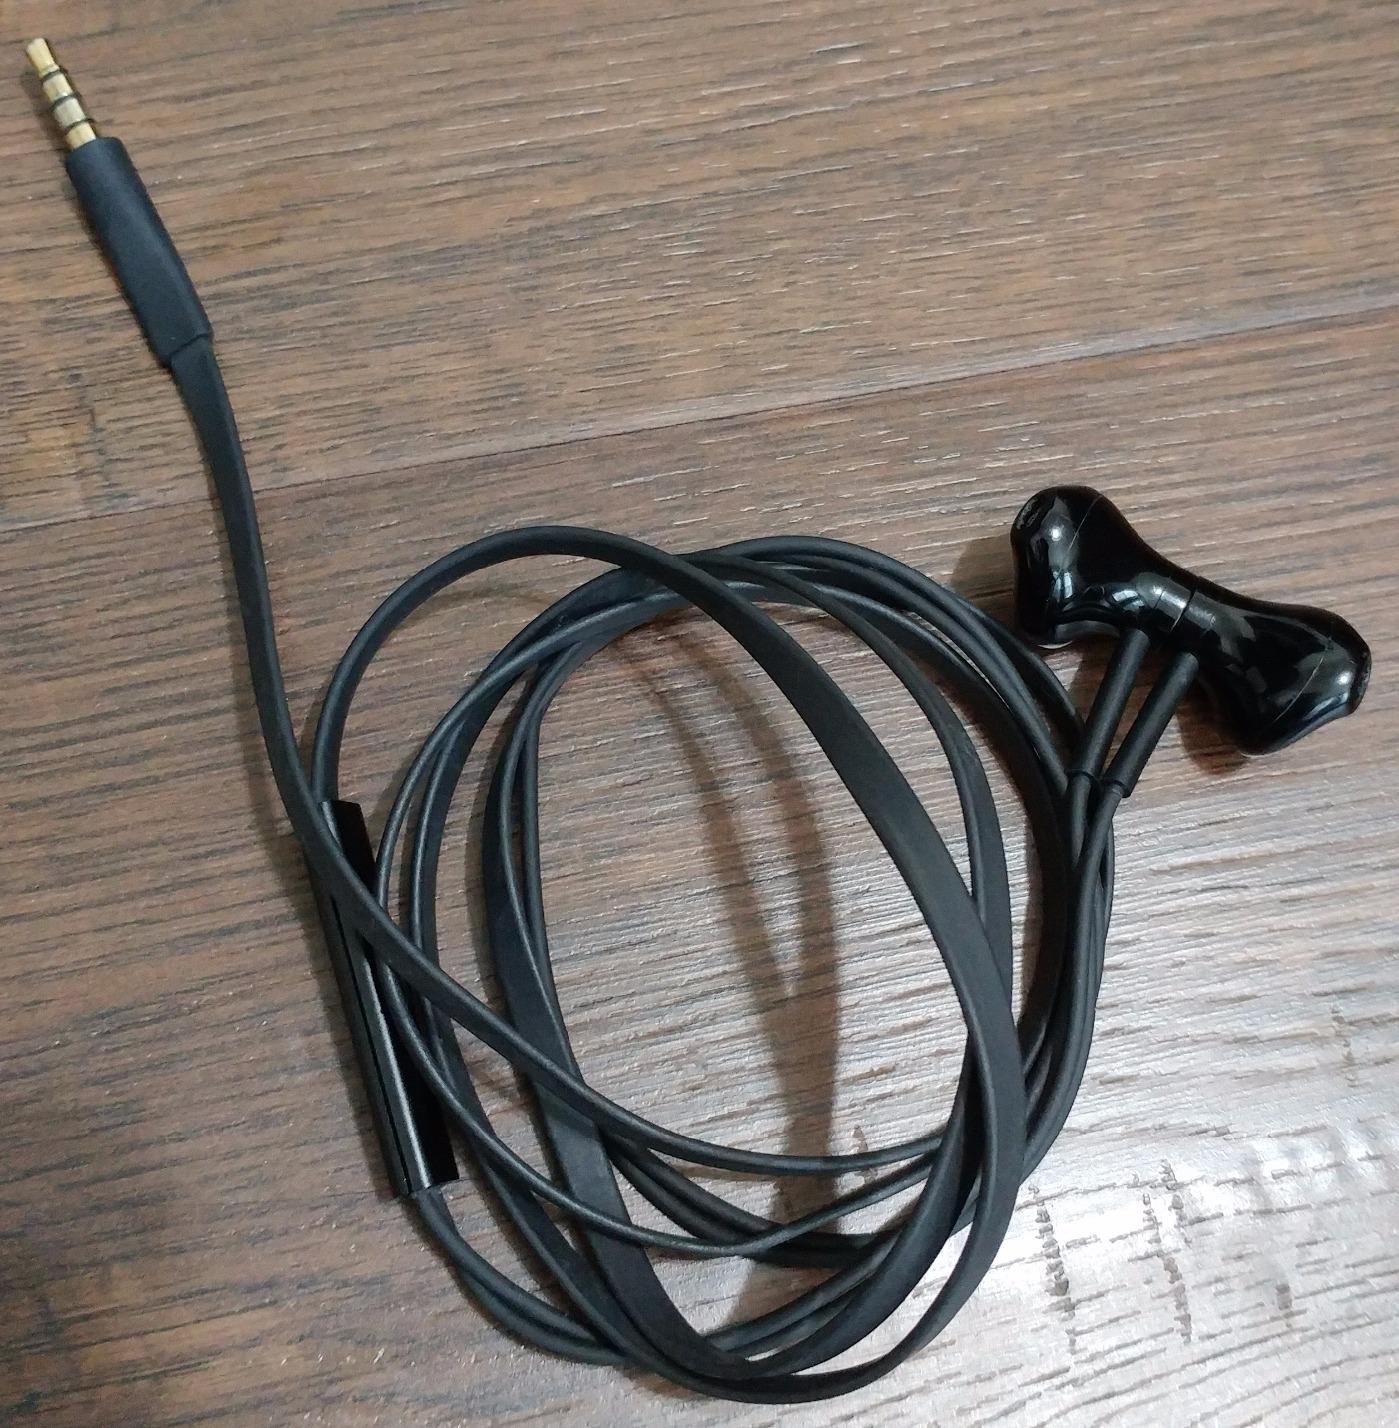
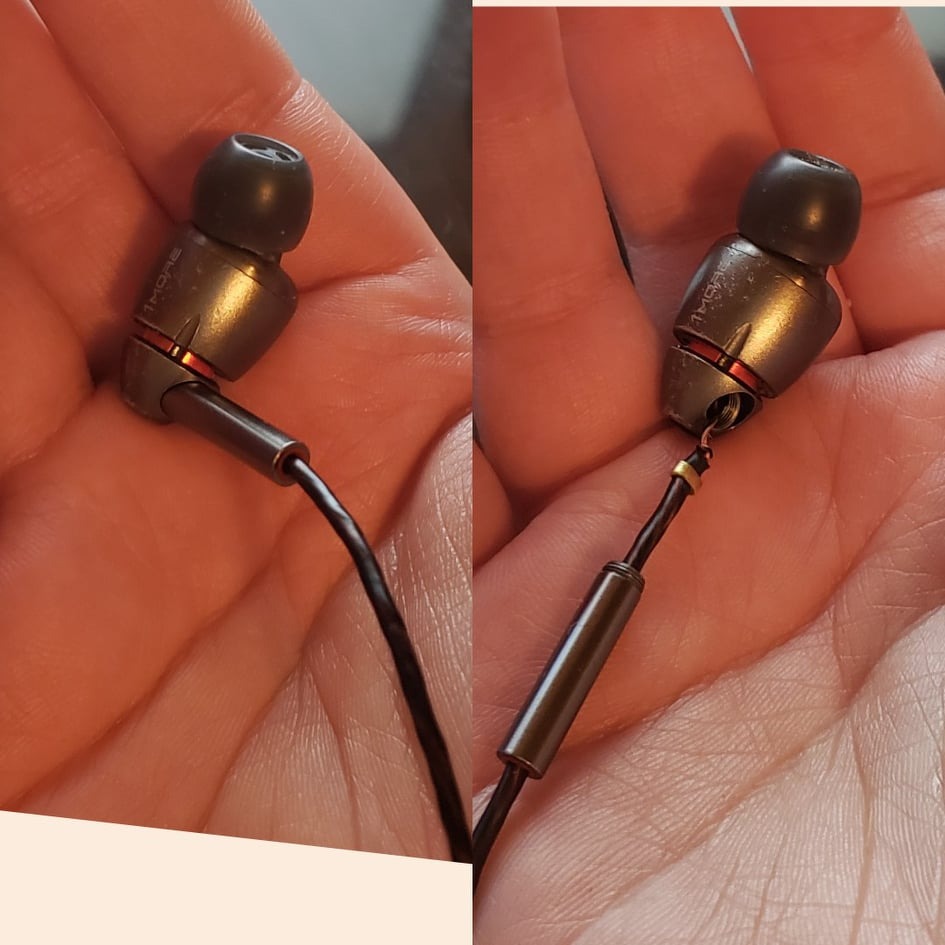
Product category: headphones
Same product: no